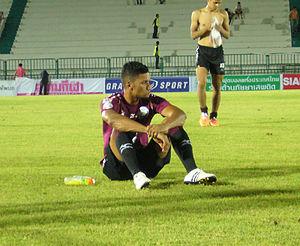
Mickaël Murcy est un joueur de football français né à Beaumont-sur-Oise le 18 septembre 1979.